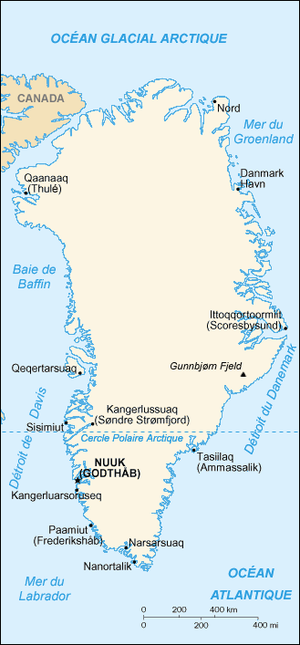
Cette liste des îles du Groenland recense de façon non définitive les îles qui constituent l'archipel du Groenland.
Le système de transport au Groenland est très inhabituel car il ne compte ni voies ferrées ni cours d'eau, et presque aucune route. Il y a au total 150 km de routes dans le pays entier ; 60 km de ces routes sont goudronnées. Il n'y a que deux villes connectées par une route, Ivittuut et Kangilinnguit. Les autres sont isolées. Historiquement, les moyens principaux de transports étaient le cabotage côtier en été et le traîneau à chiens en hiver, surtout dans le nord et l'est du pays. Il y a des ports à Kangerluarsoruseq, Kangerlussuaq, Nanortalik, Narsarsuaq, Nuuk et Sisimiut.
Le Groenland est un pays constitutif du royaume du Danemark et un territoire d'outre-mer associé à l'Union européenne, situé entre les océans Arctique et Atlantique, à l'est de l'archipel Arctique, au nord-est de l'Amérique du Nord. Bien qu'appartenant physiographiquement au continent nord-américain, le Groenland a été politiquement et culturellement associé à l'Europe — en particulier à la Norvège et au Danemark, les puissances coloniales, ainsi qu'à l'île voisine d'Islande — pendant plus d'un millénaire. Le Groenland est la deuxième plus grande île du monde. Plus des trois quarts de son territoire sont couverts par la seule calotte glaciaire contemporaine en dehors de l'Antarctique. Avec une population de 56 081 habitants au 1ᵉʳ janvier 2020, il est le pays le moins densément peuplé au monde.
Voici une liste de points extrêmes du Groenland.